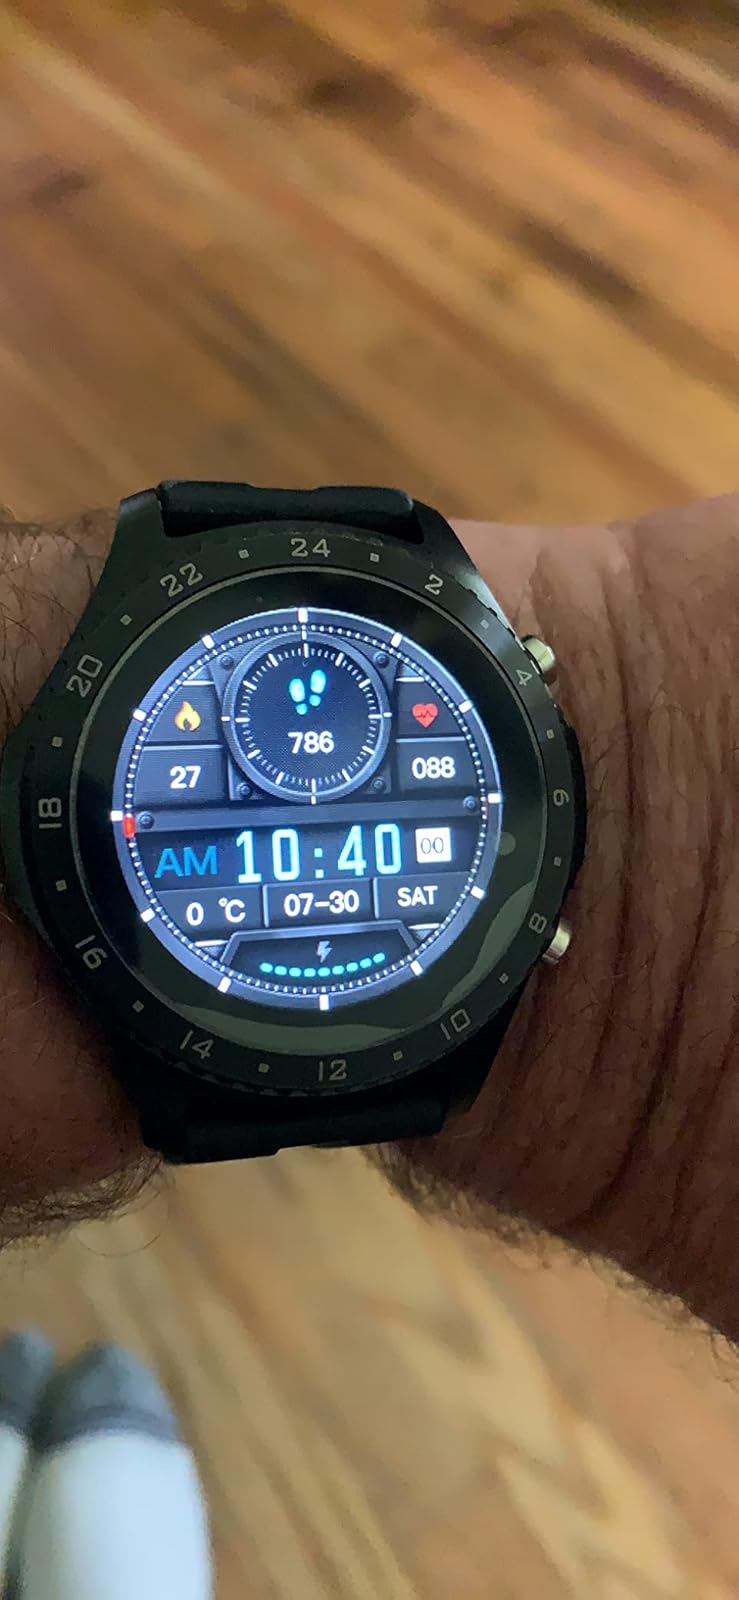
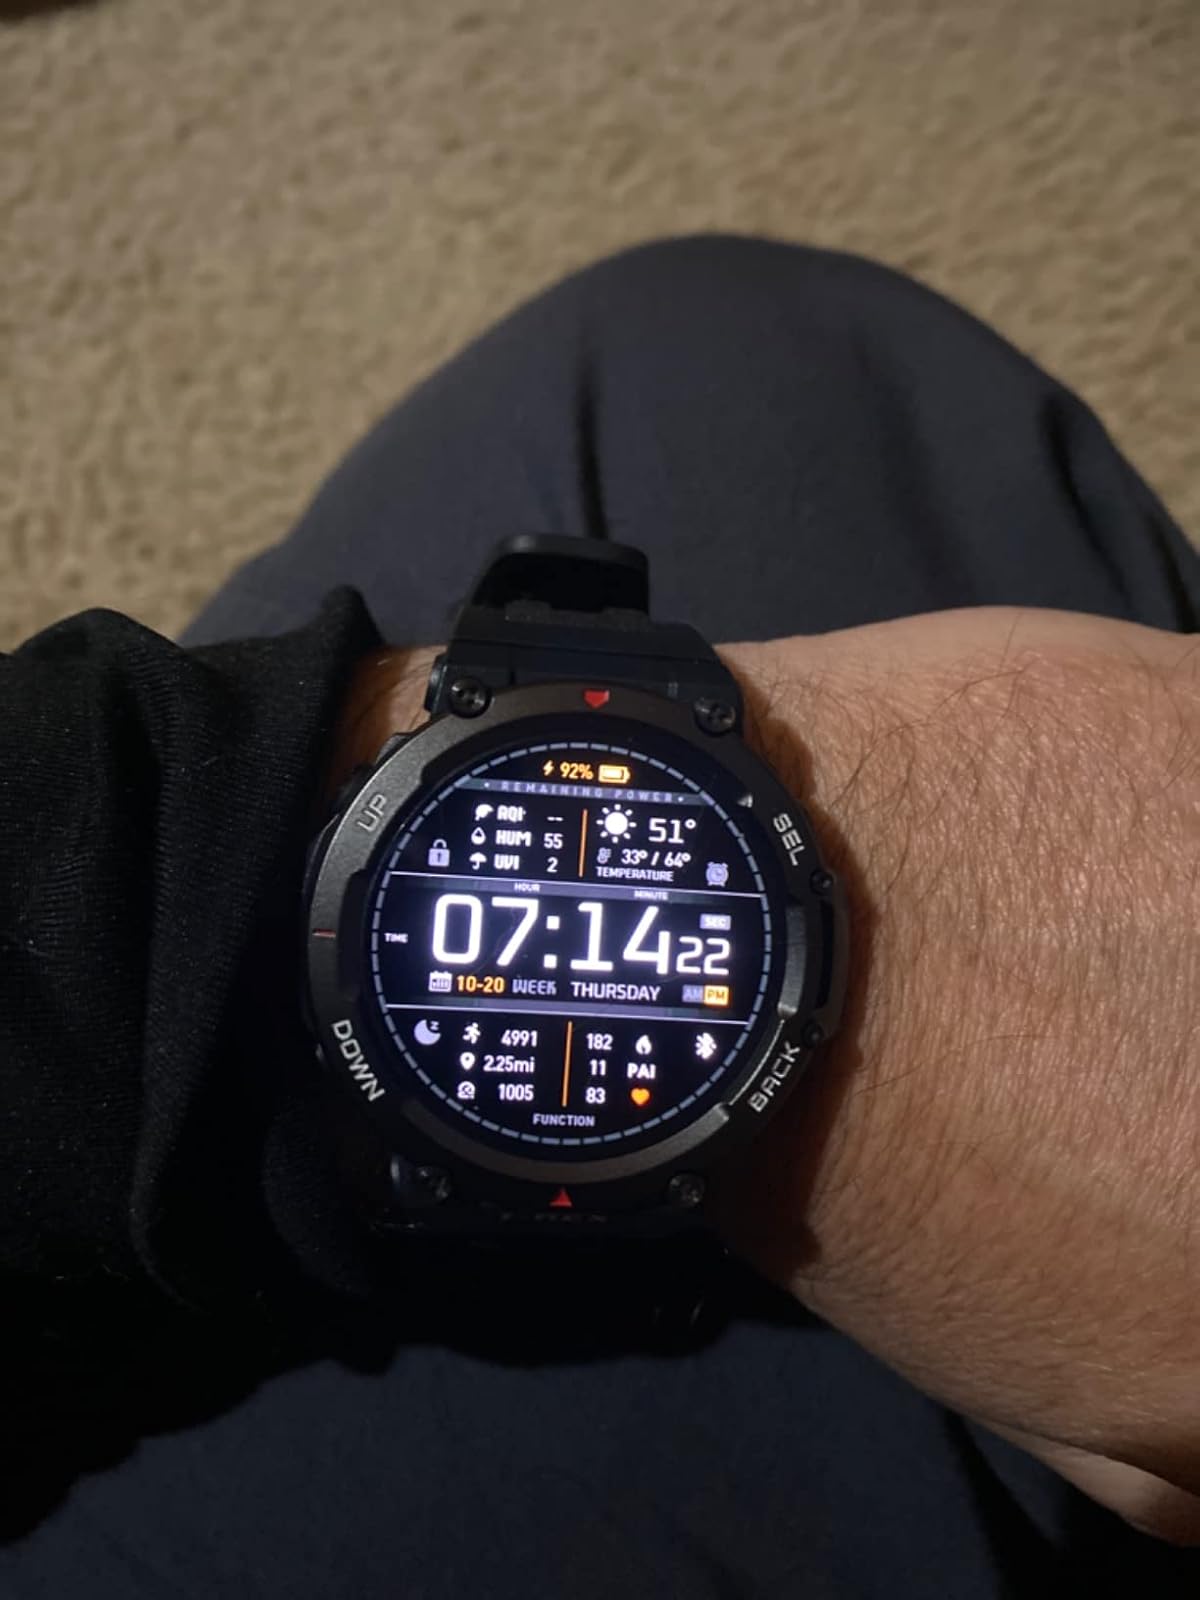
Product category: smartwatch
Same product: no